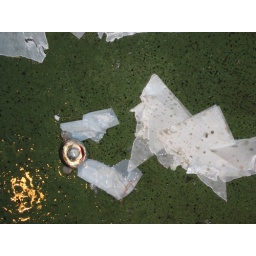
eyeball in barcelona fish market